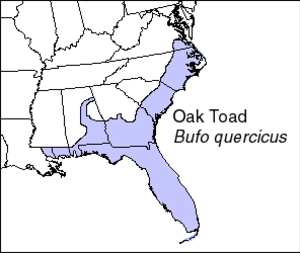
Anaxyrus quercicus est une espèce d'amphibiens de la famille des Bufonidae.